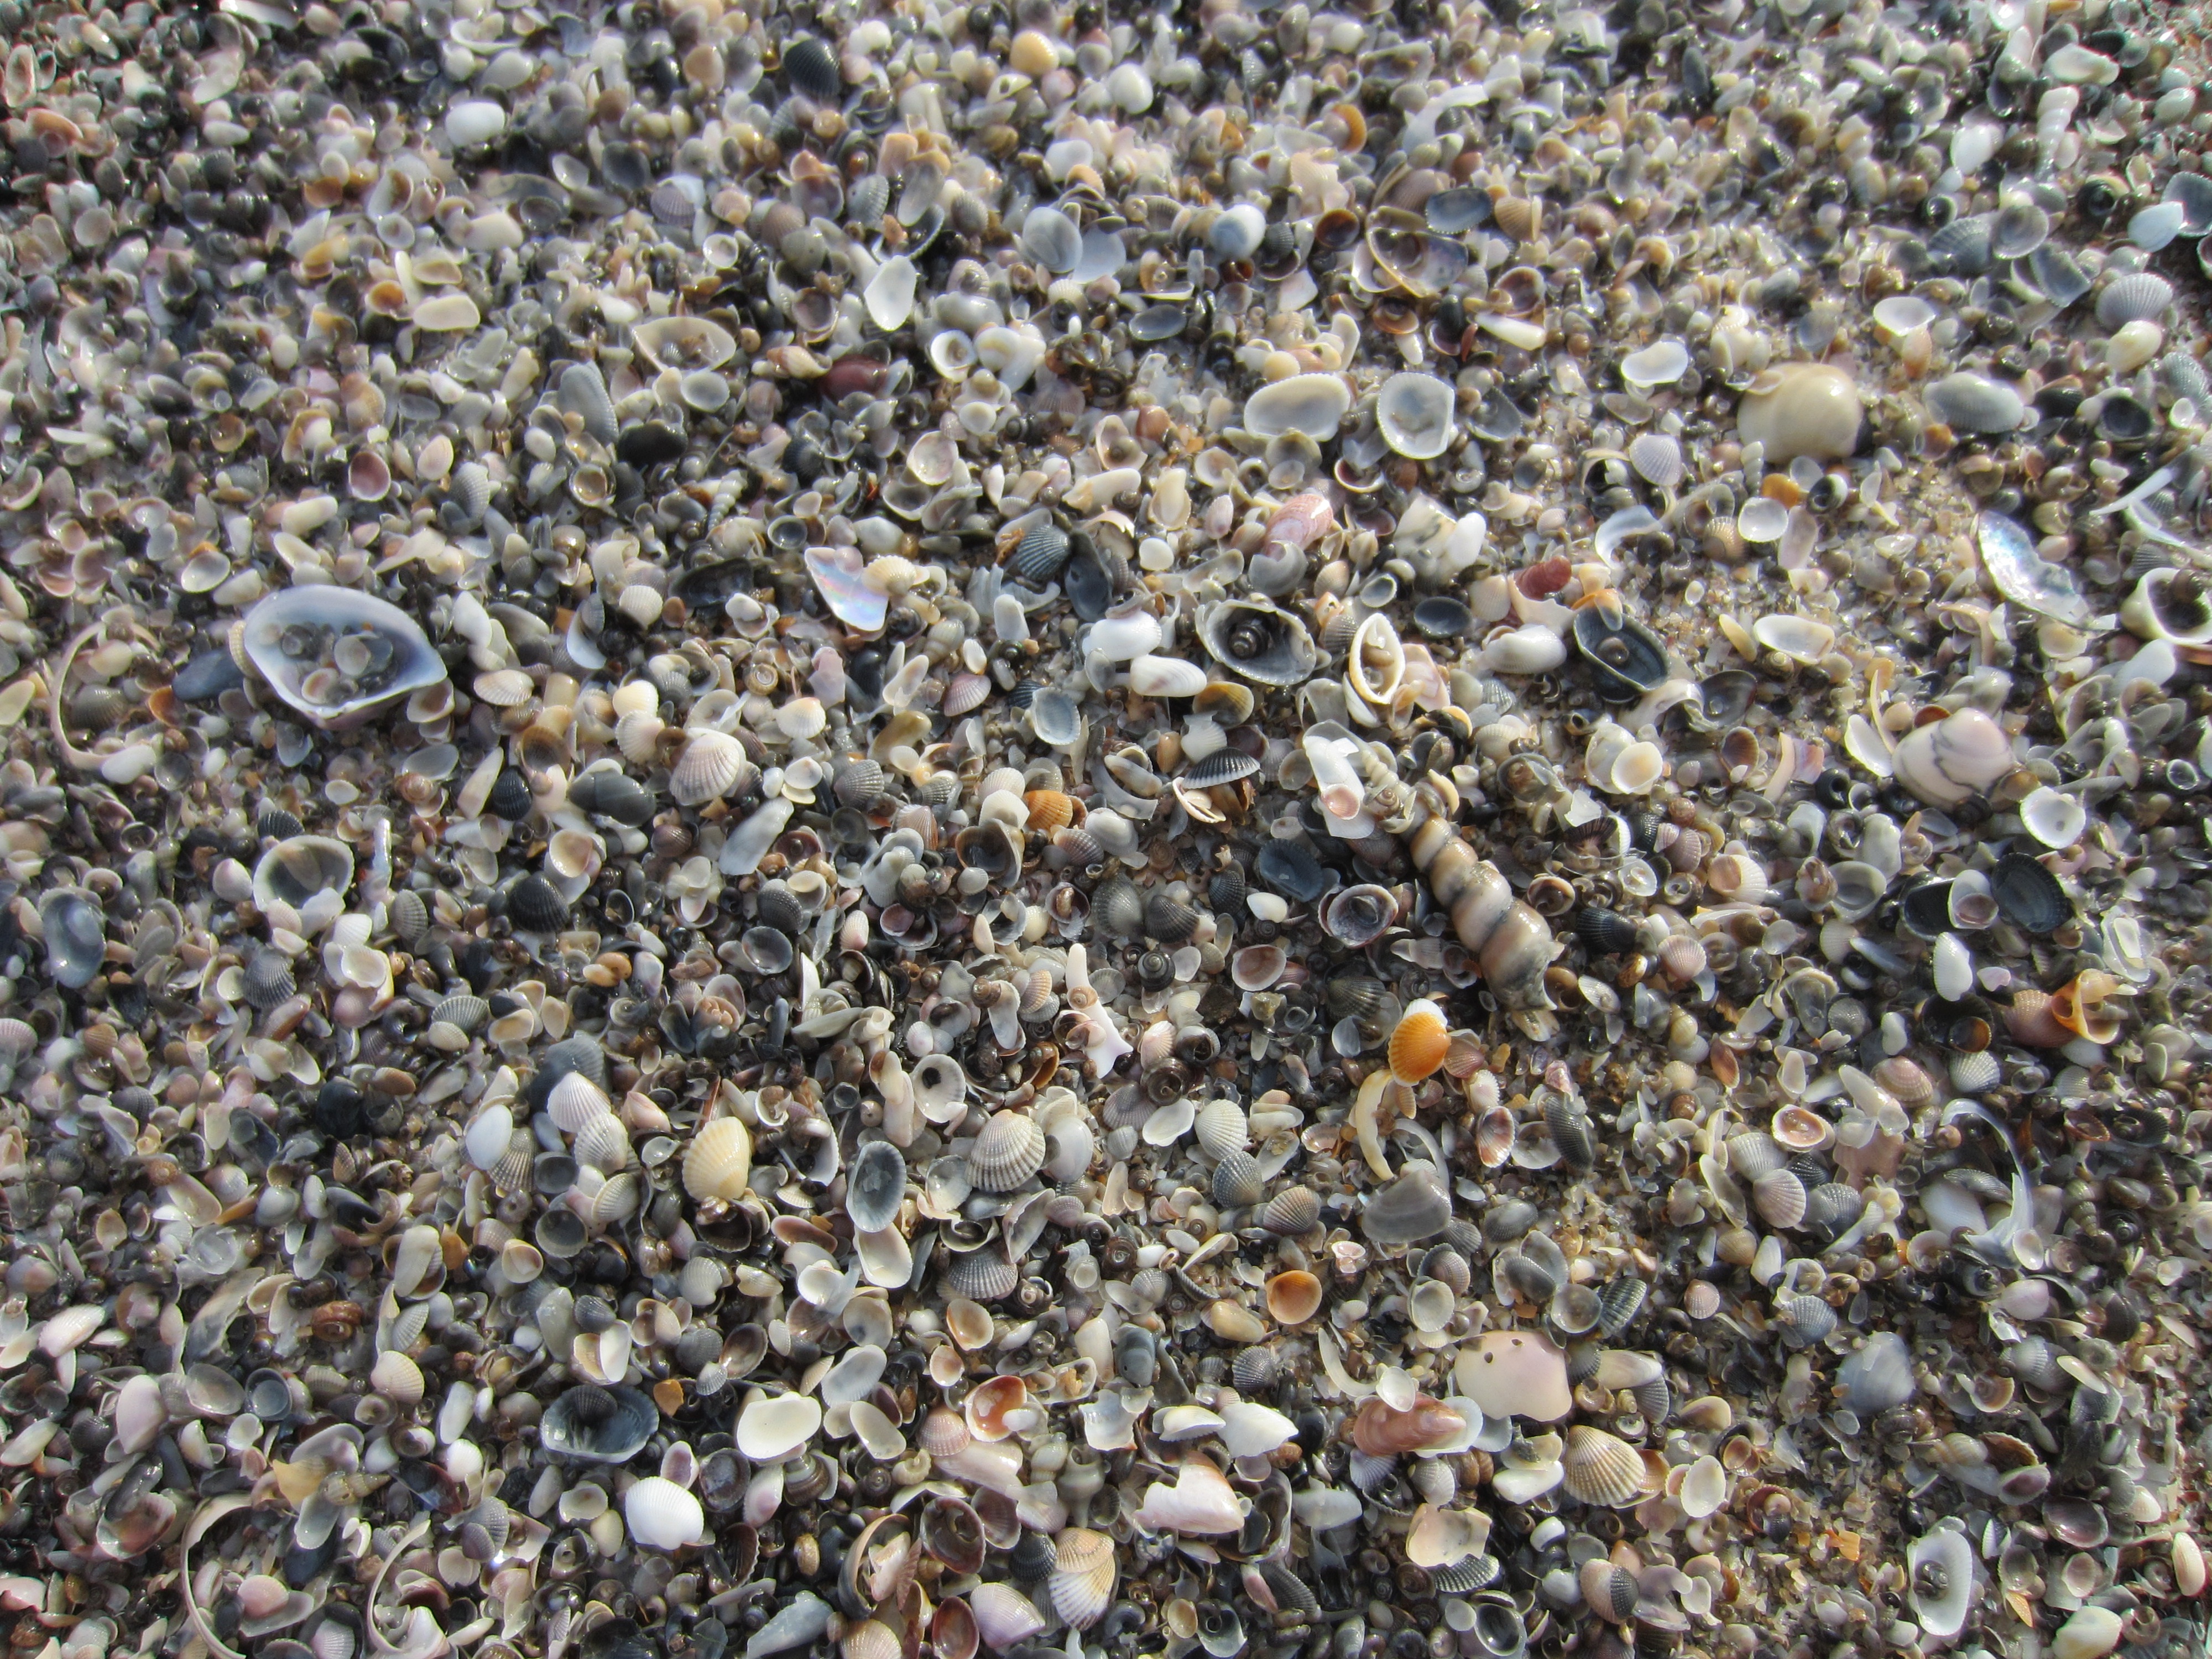
sea, rock, pebble, soil, material, seashell, shells, rubble, gravel, waste, crustaceans, scrap